John Wojciechowski

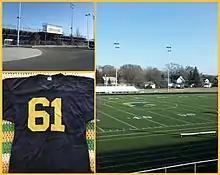
The field where Wojciechowski played high school football and the style of jersey that he wore for home games

In his junior and senior years (1979–80), playing both offense and defense on the Fitzgerald Spartans' football team, Wojciechowski's intimidating presence and excellent performance on the gridiron was a major contributing factor for the team's overall success. There were many talented and strong football players on the (conference champions) '79 and '80 teams...some of them went on to play football in college. Like Wojciechowski, quarterback John Lonchar was also an exceptional athlete. He, too, was favorably mentioned in the Detroit News, Detroit Free Press and other local newspapers. Lonchar was Macomb County's Player of the Year in 1980.